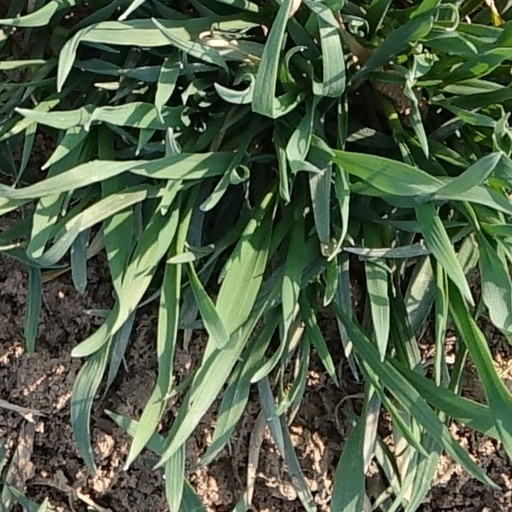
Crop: wheat